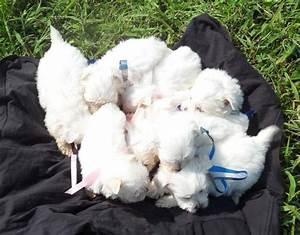
dog